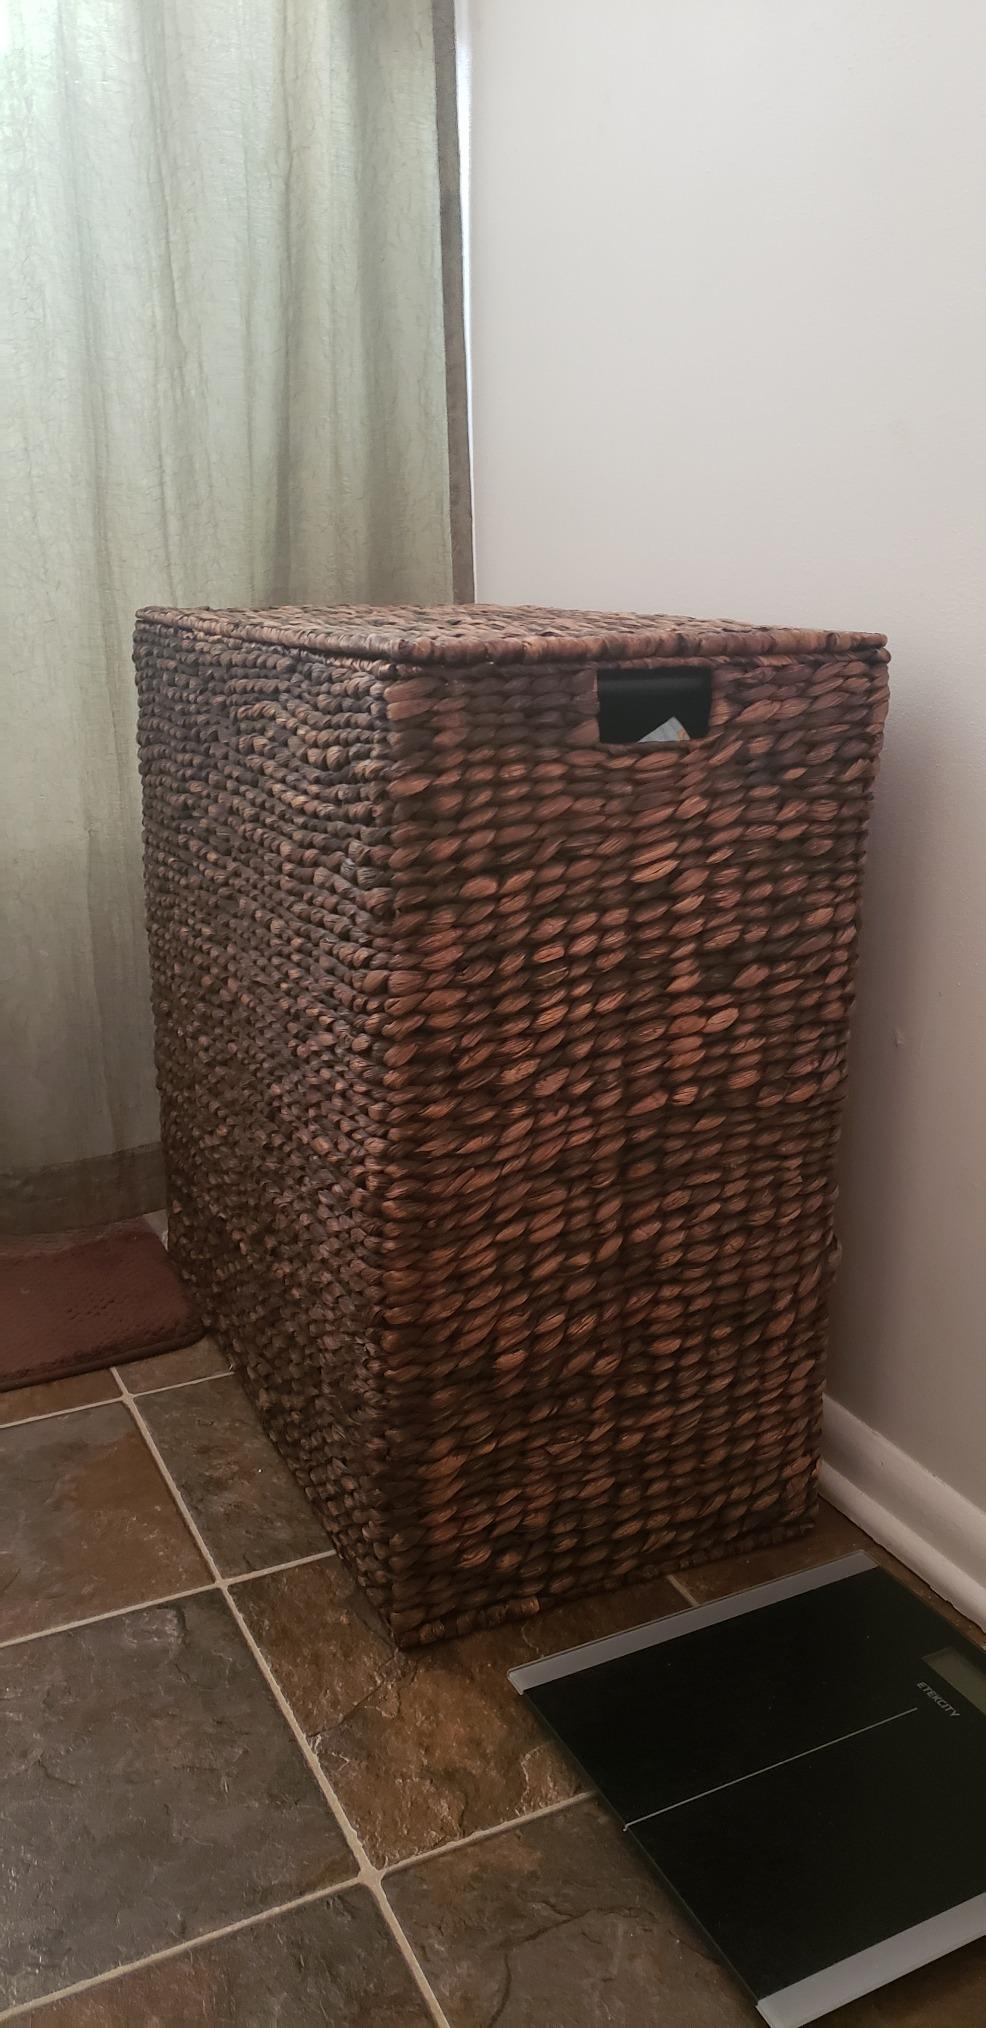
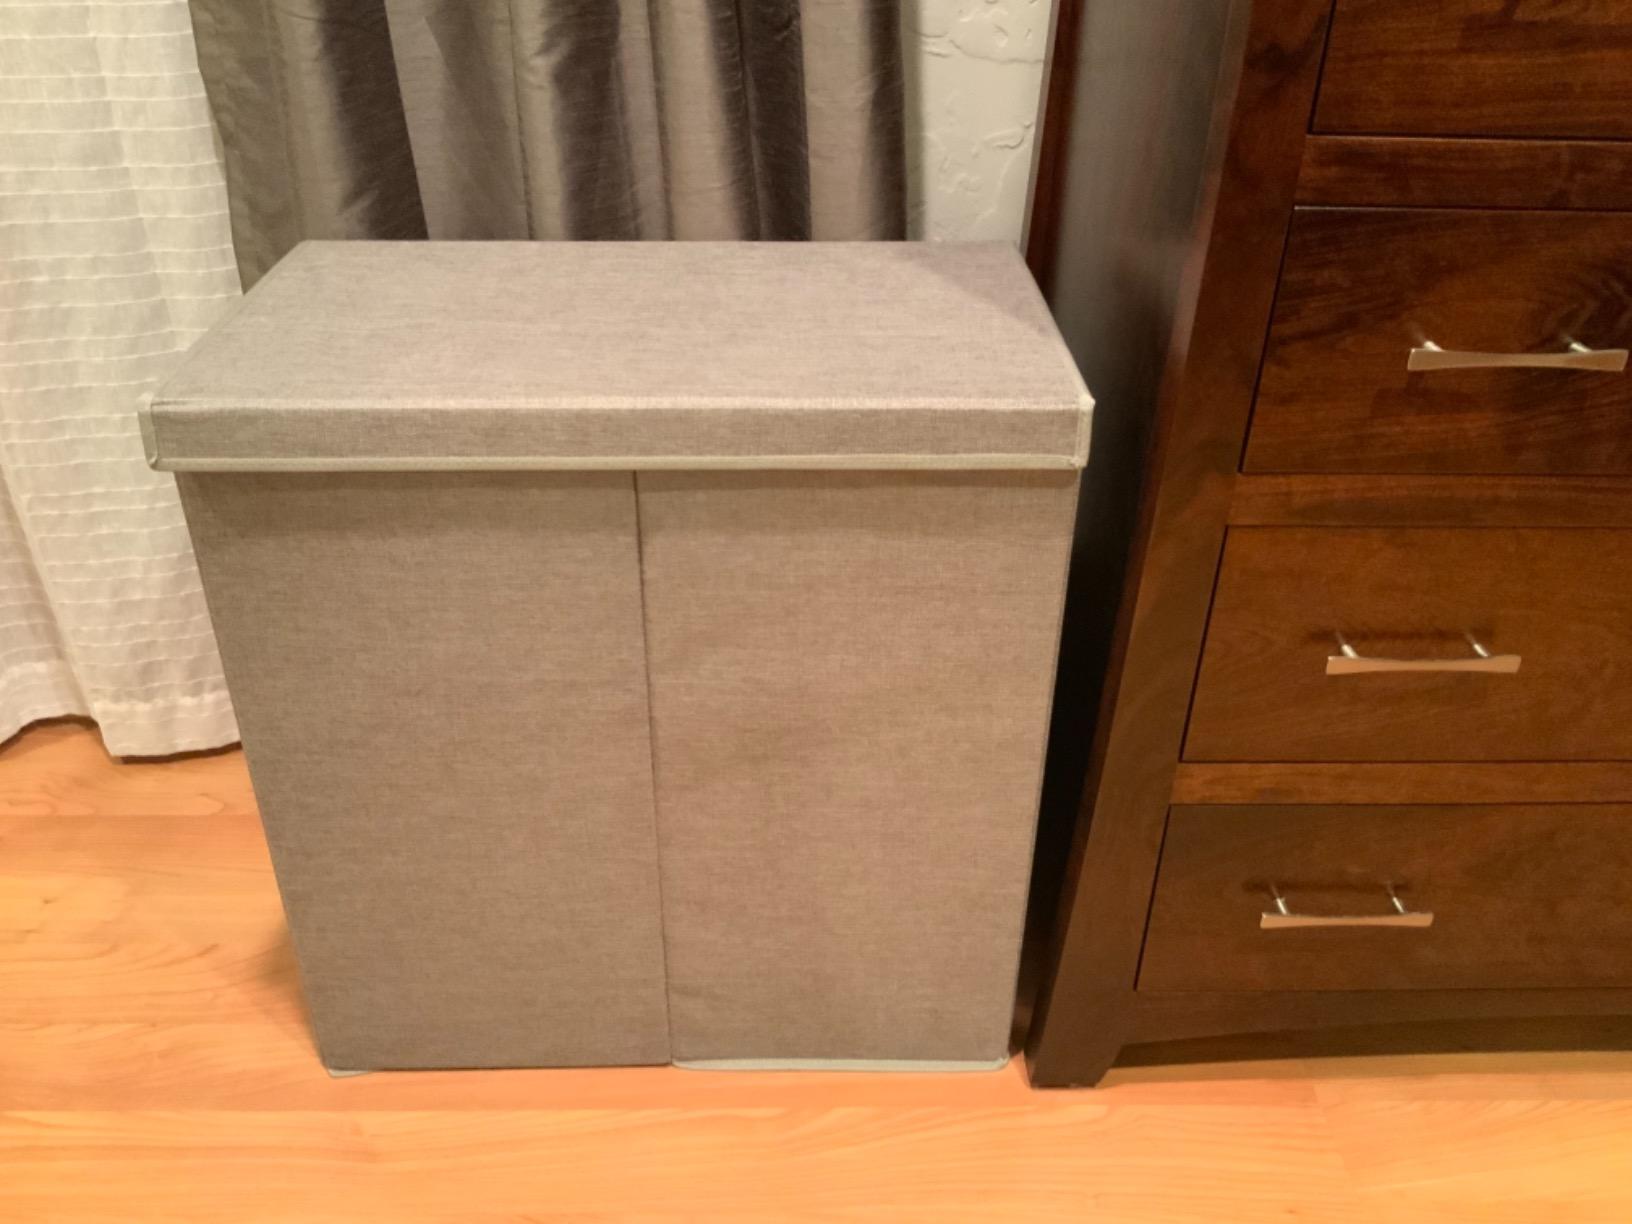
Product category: items_hamper
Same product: no